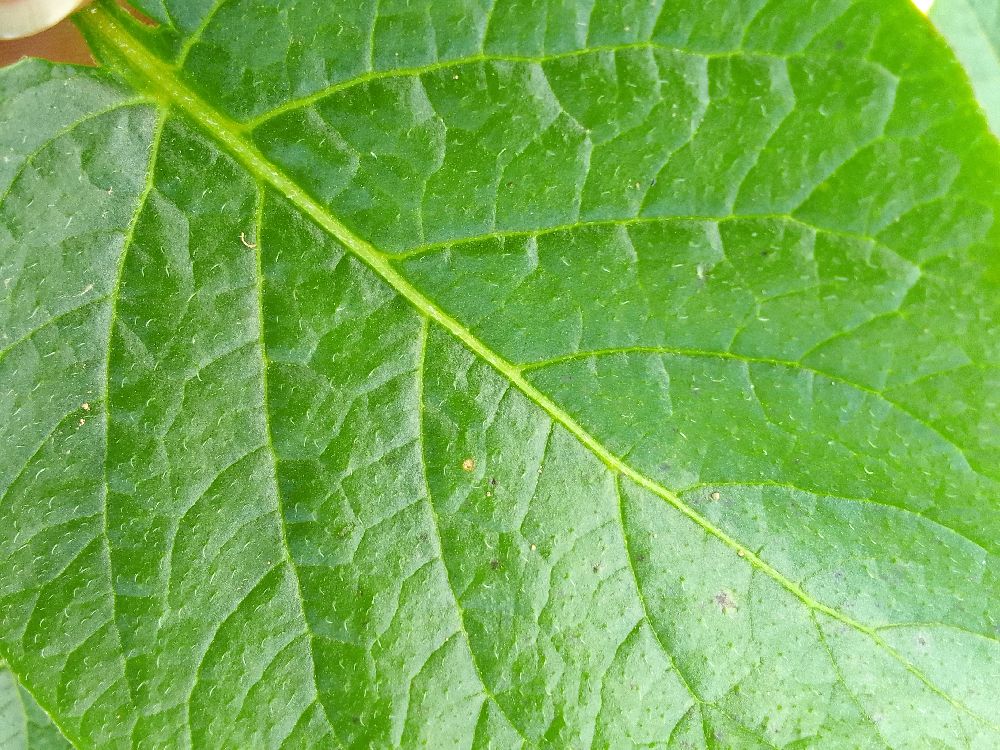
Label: Healthy